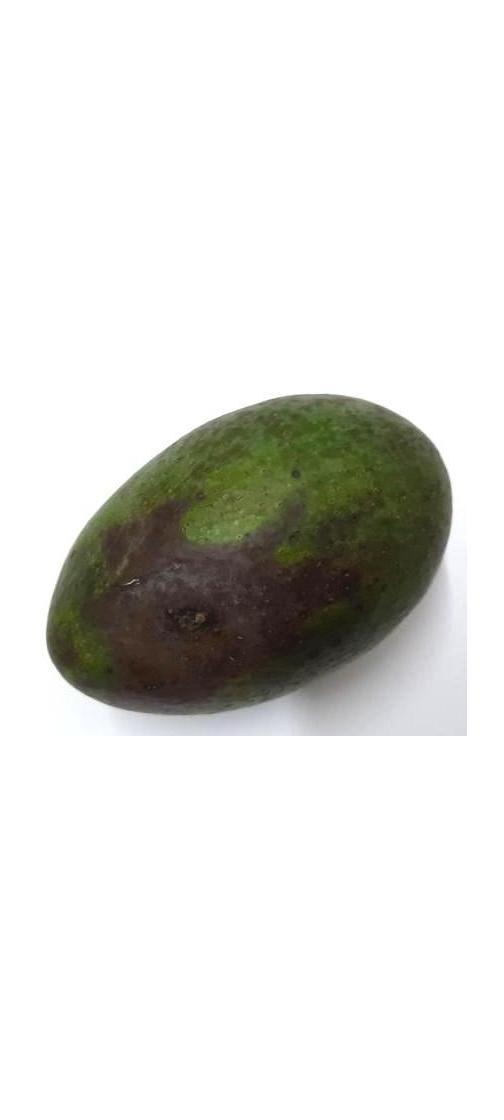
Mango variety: Ashshina Zhinuk